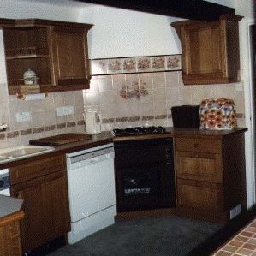
Room type: kitchen